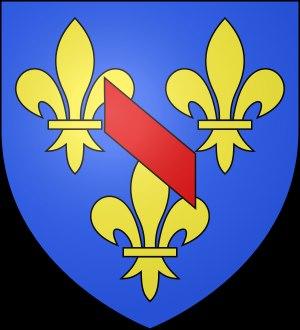
Liste des comtes de Dreux de 965 à 1793.
La maison de Condé est une branche cadette de la maison capétienne de Bourbon, elle-même cadette des Capétiens. Elle est fondée par le prince Louis Iᵉʳ, prince de Condé en 1546, cinquième fils du prince Charles IV, duc de Vendôme et aîné de la maison de Bourbon. Le prince Louis Iᵉʳ était le frère d'Antoine, roi de Navarre et père du roi Henri IV. Elle s'éteint le 27 août 1830, à la mort du prince Louis VI, prince de Condé.
L'Isle-Adam est une ville francilienne du centre nord du Val-d'Oise située sur la rive gauche de l'Oise à vingt-cinq kilomètres à vol d'oiseau au nord-nord-ouest des portes de Paris, une dizaine au nord est de Pontoise et trente-cinq au sud de Beauvais. Elle forme avec Parmain, commune voisine de la rive droite de l'Oise, une petite agglomération d'environ 16 000 habitants. Ses habitants sont appelés les Adamois.